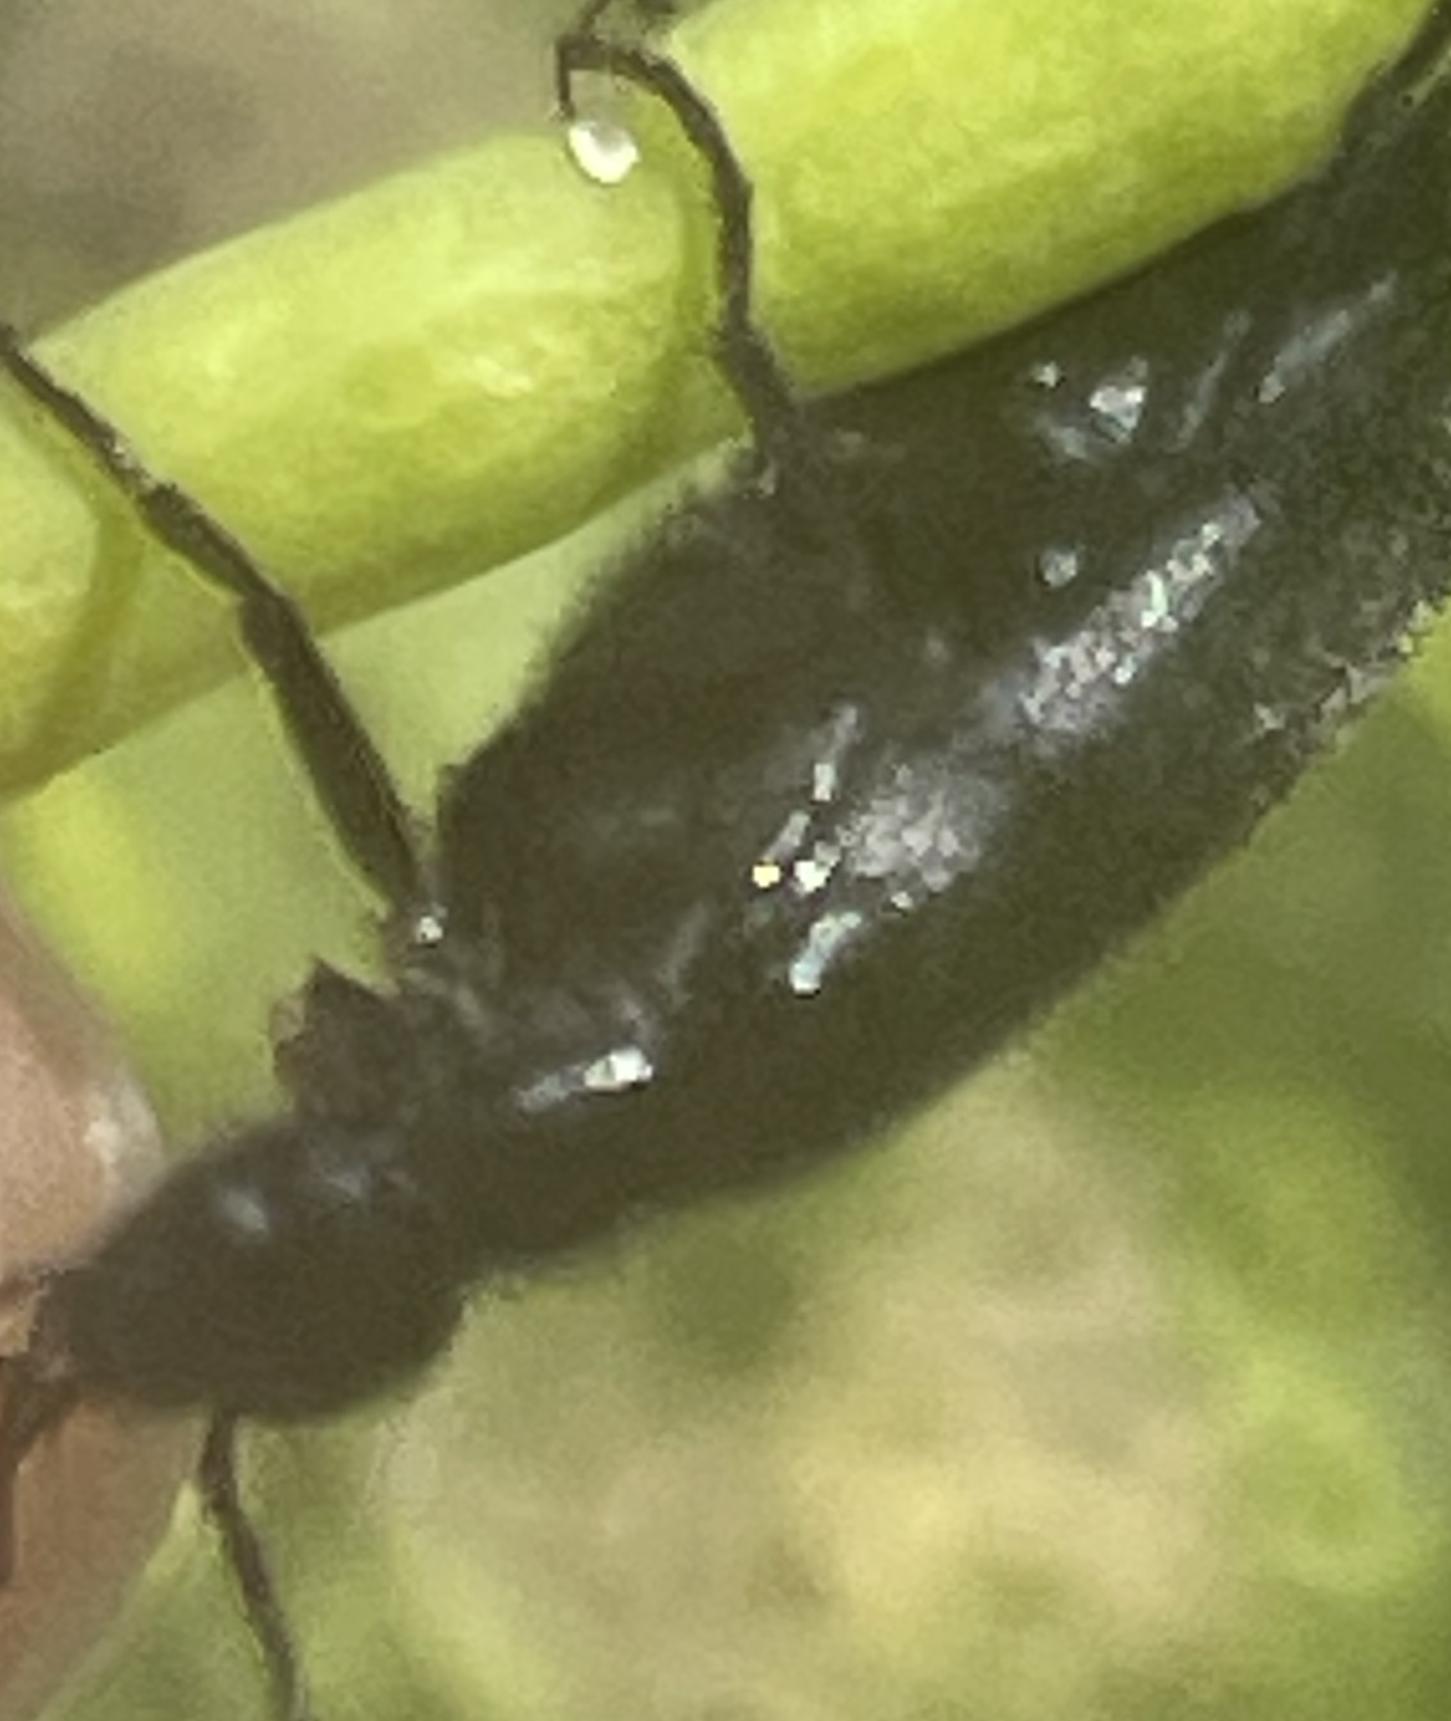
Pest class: occasional_pest